Hunting and Gathering (novel)

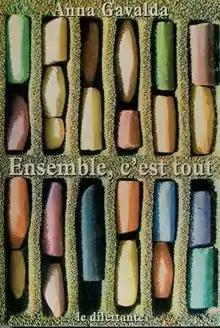

Hunting and Gathering is a 2004 novel by the French writer Anna Gavalda. Its original French title is Ensemble, c'est tout, which means "Being together, period". The narrative follows an anorexic young woman who struggles with the neuroses, both of her own and of people around her. The book was adapted into a 2007 film with the same title, directed by Claude Berri.